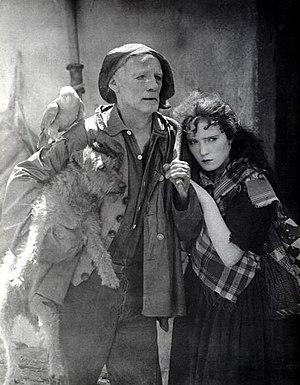
Pauline Starke est une actrice américaine née le 10 janvier 1901 à Joplin, Missouri, décédée le 3 février 1977 à Santa Monica.